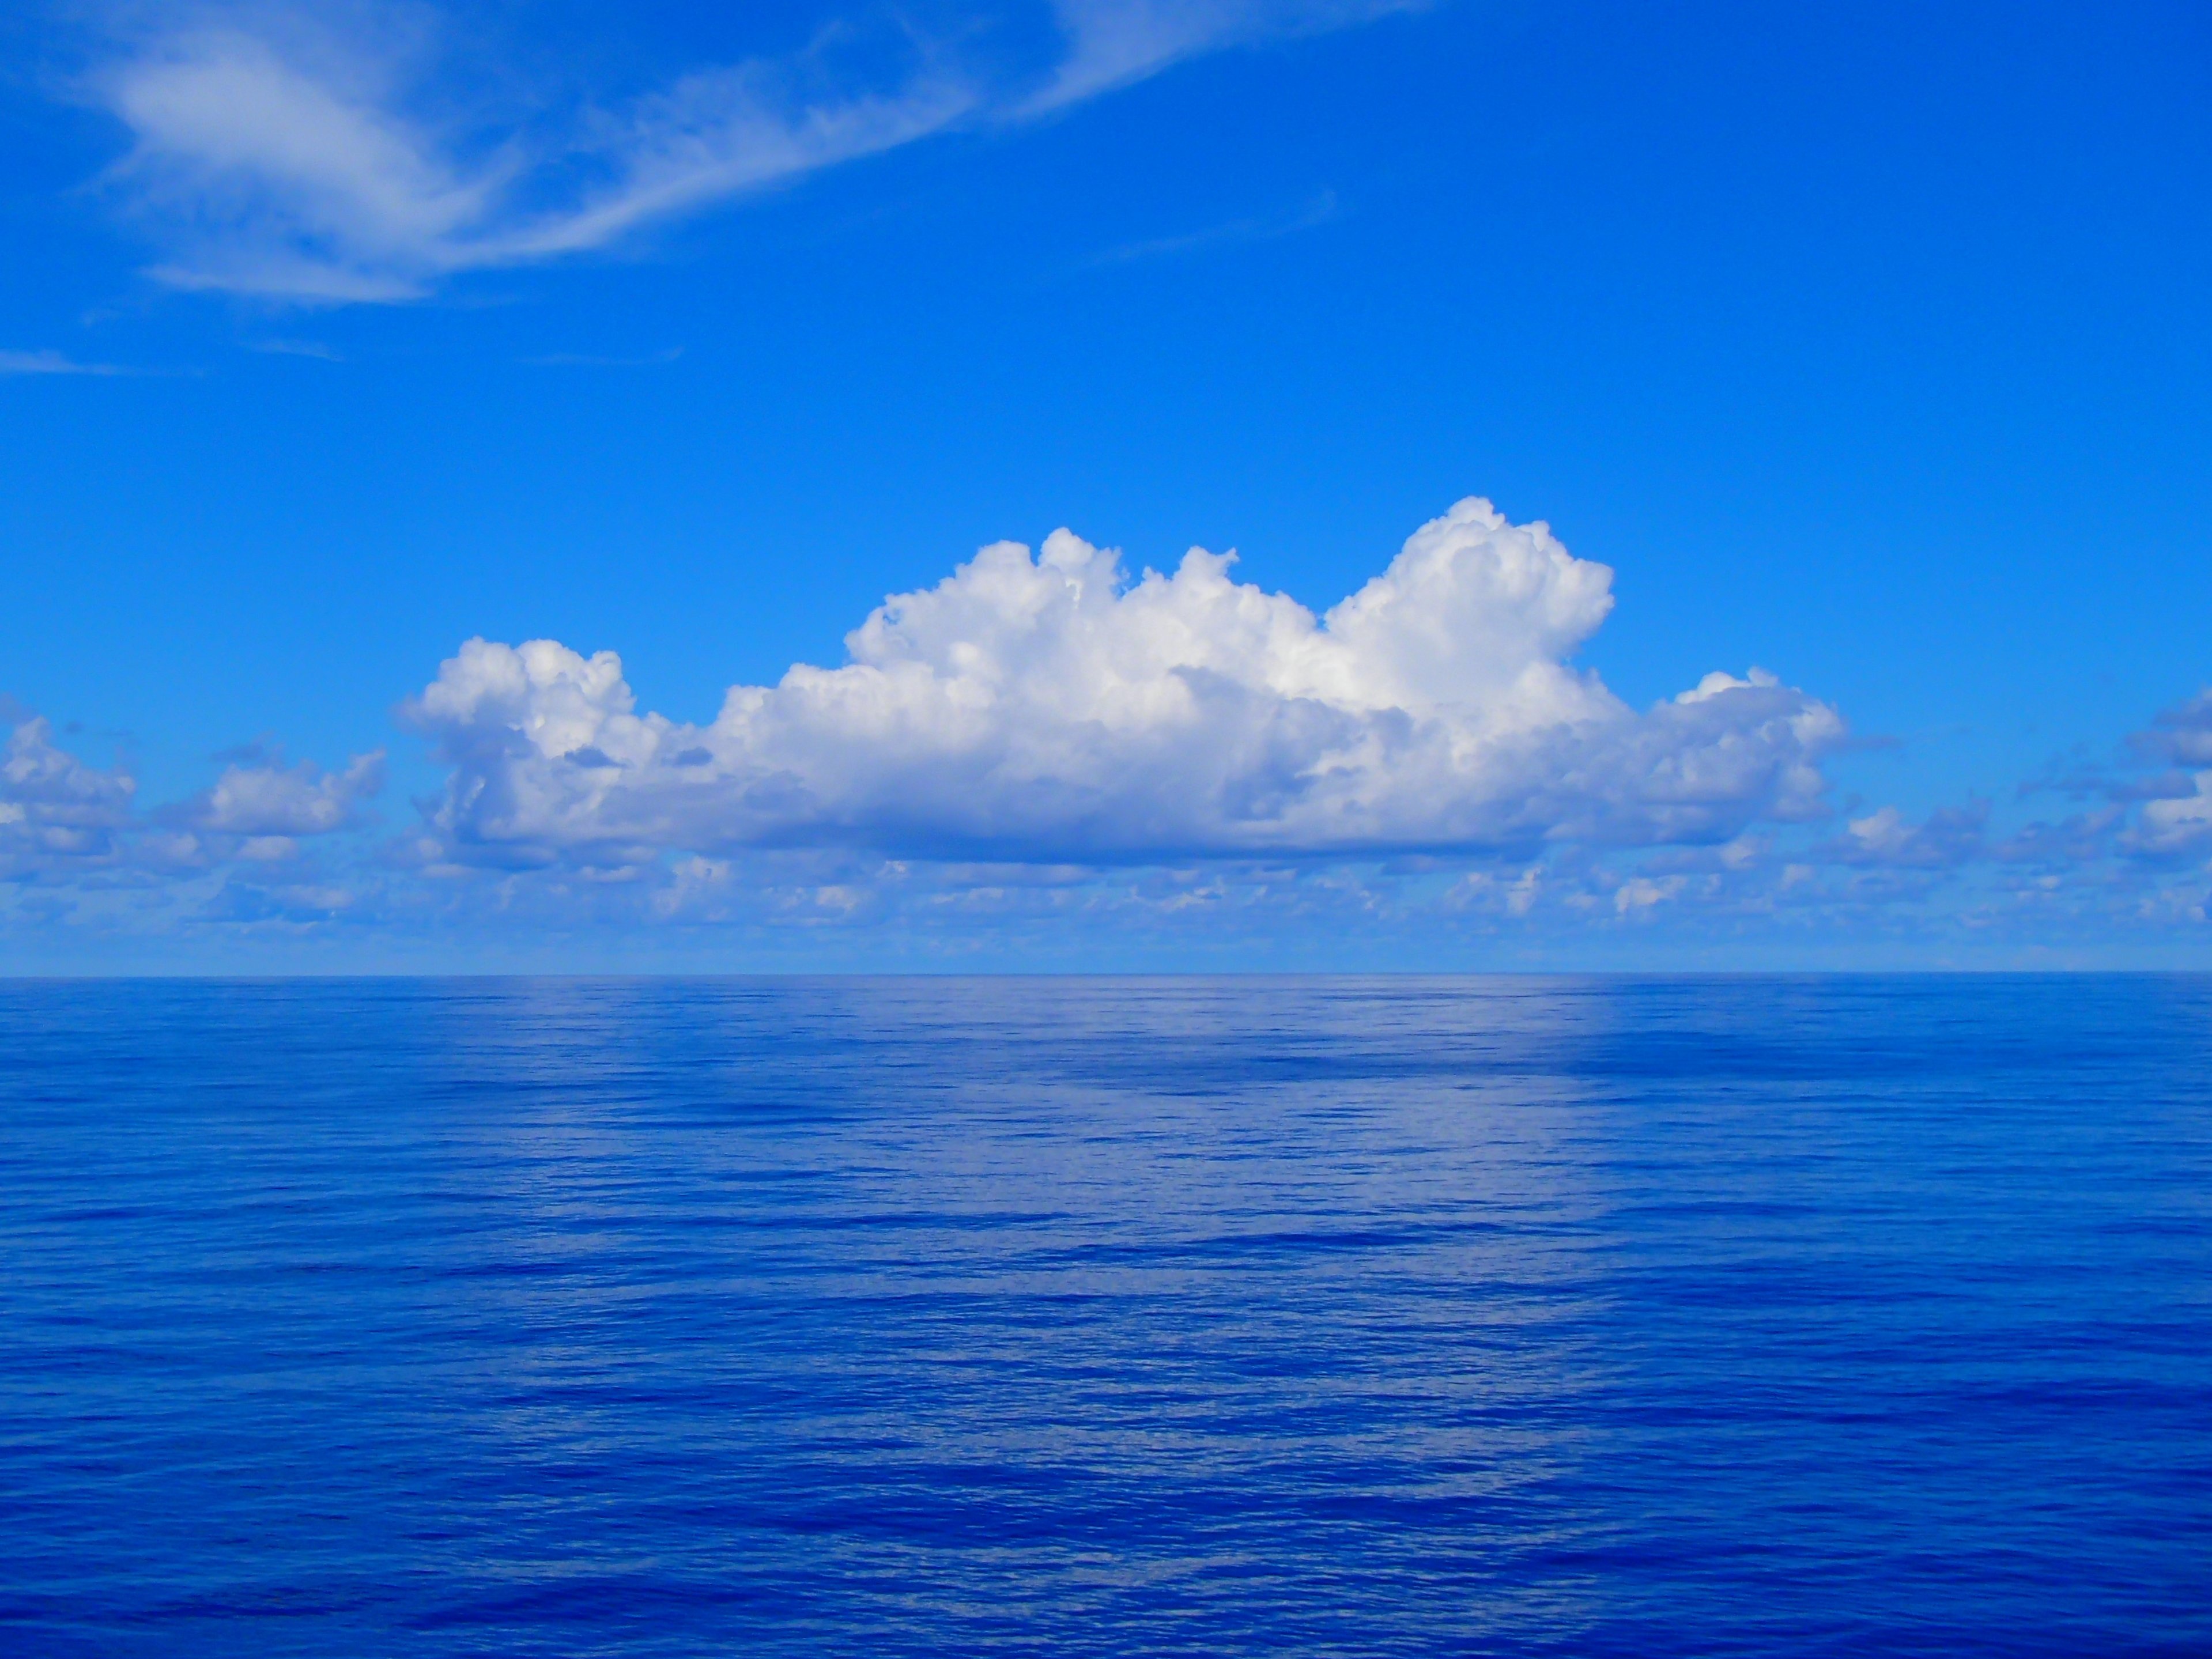
sea, coast, ocean, horizon, cloud, sky, sunlight, lake, atmosphere, dusk, reflection, cumulus, blue, wind wave